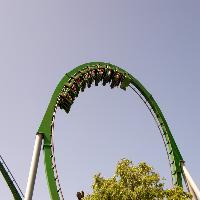
Weather: cloudy or overcast